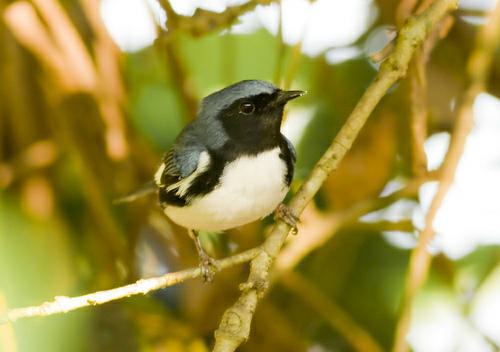
A photo of a black throated blue warbler